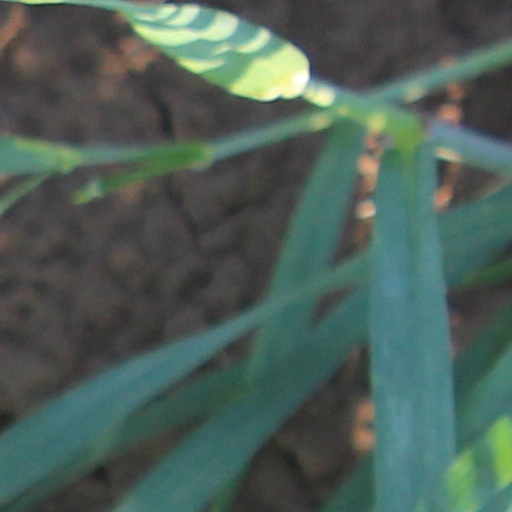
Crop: wheat